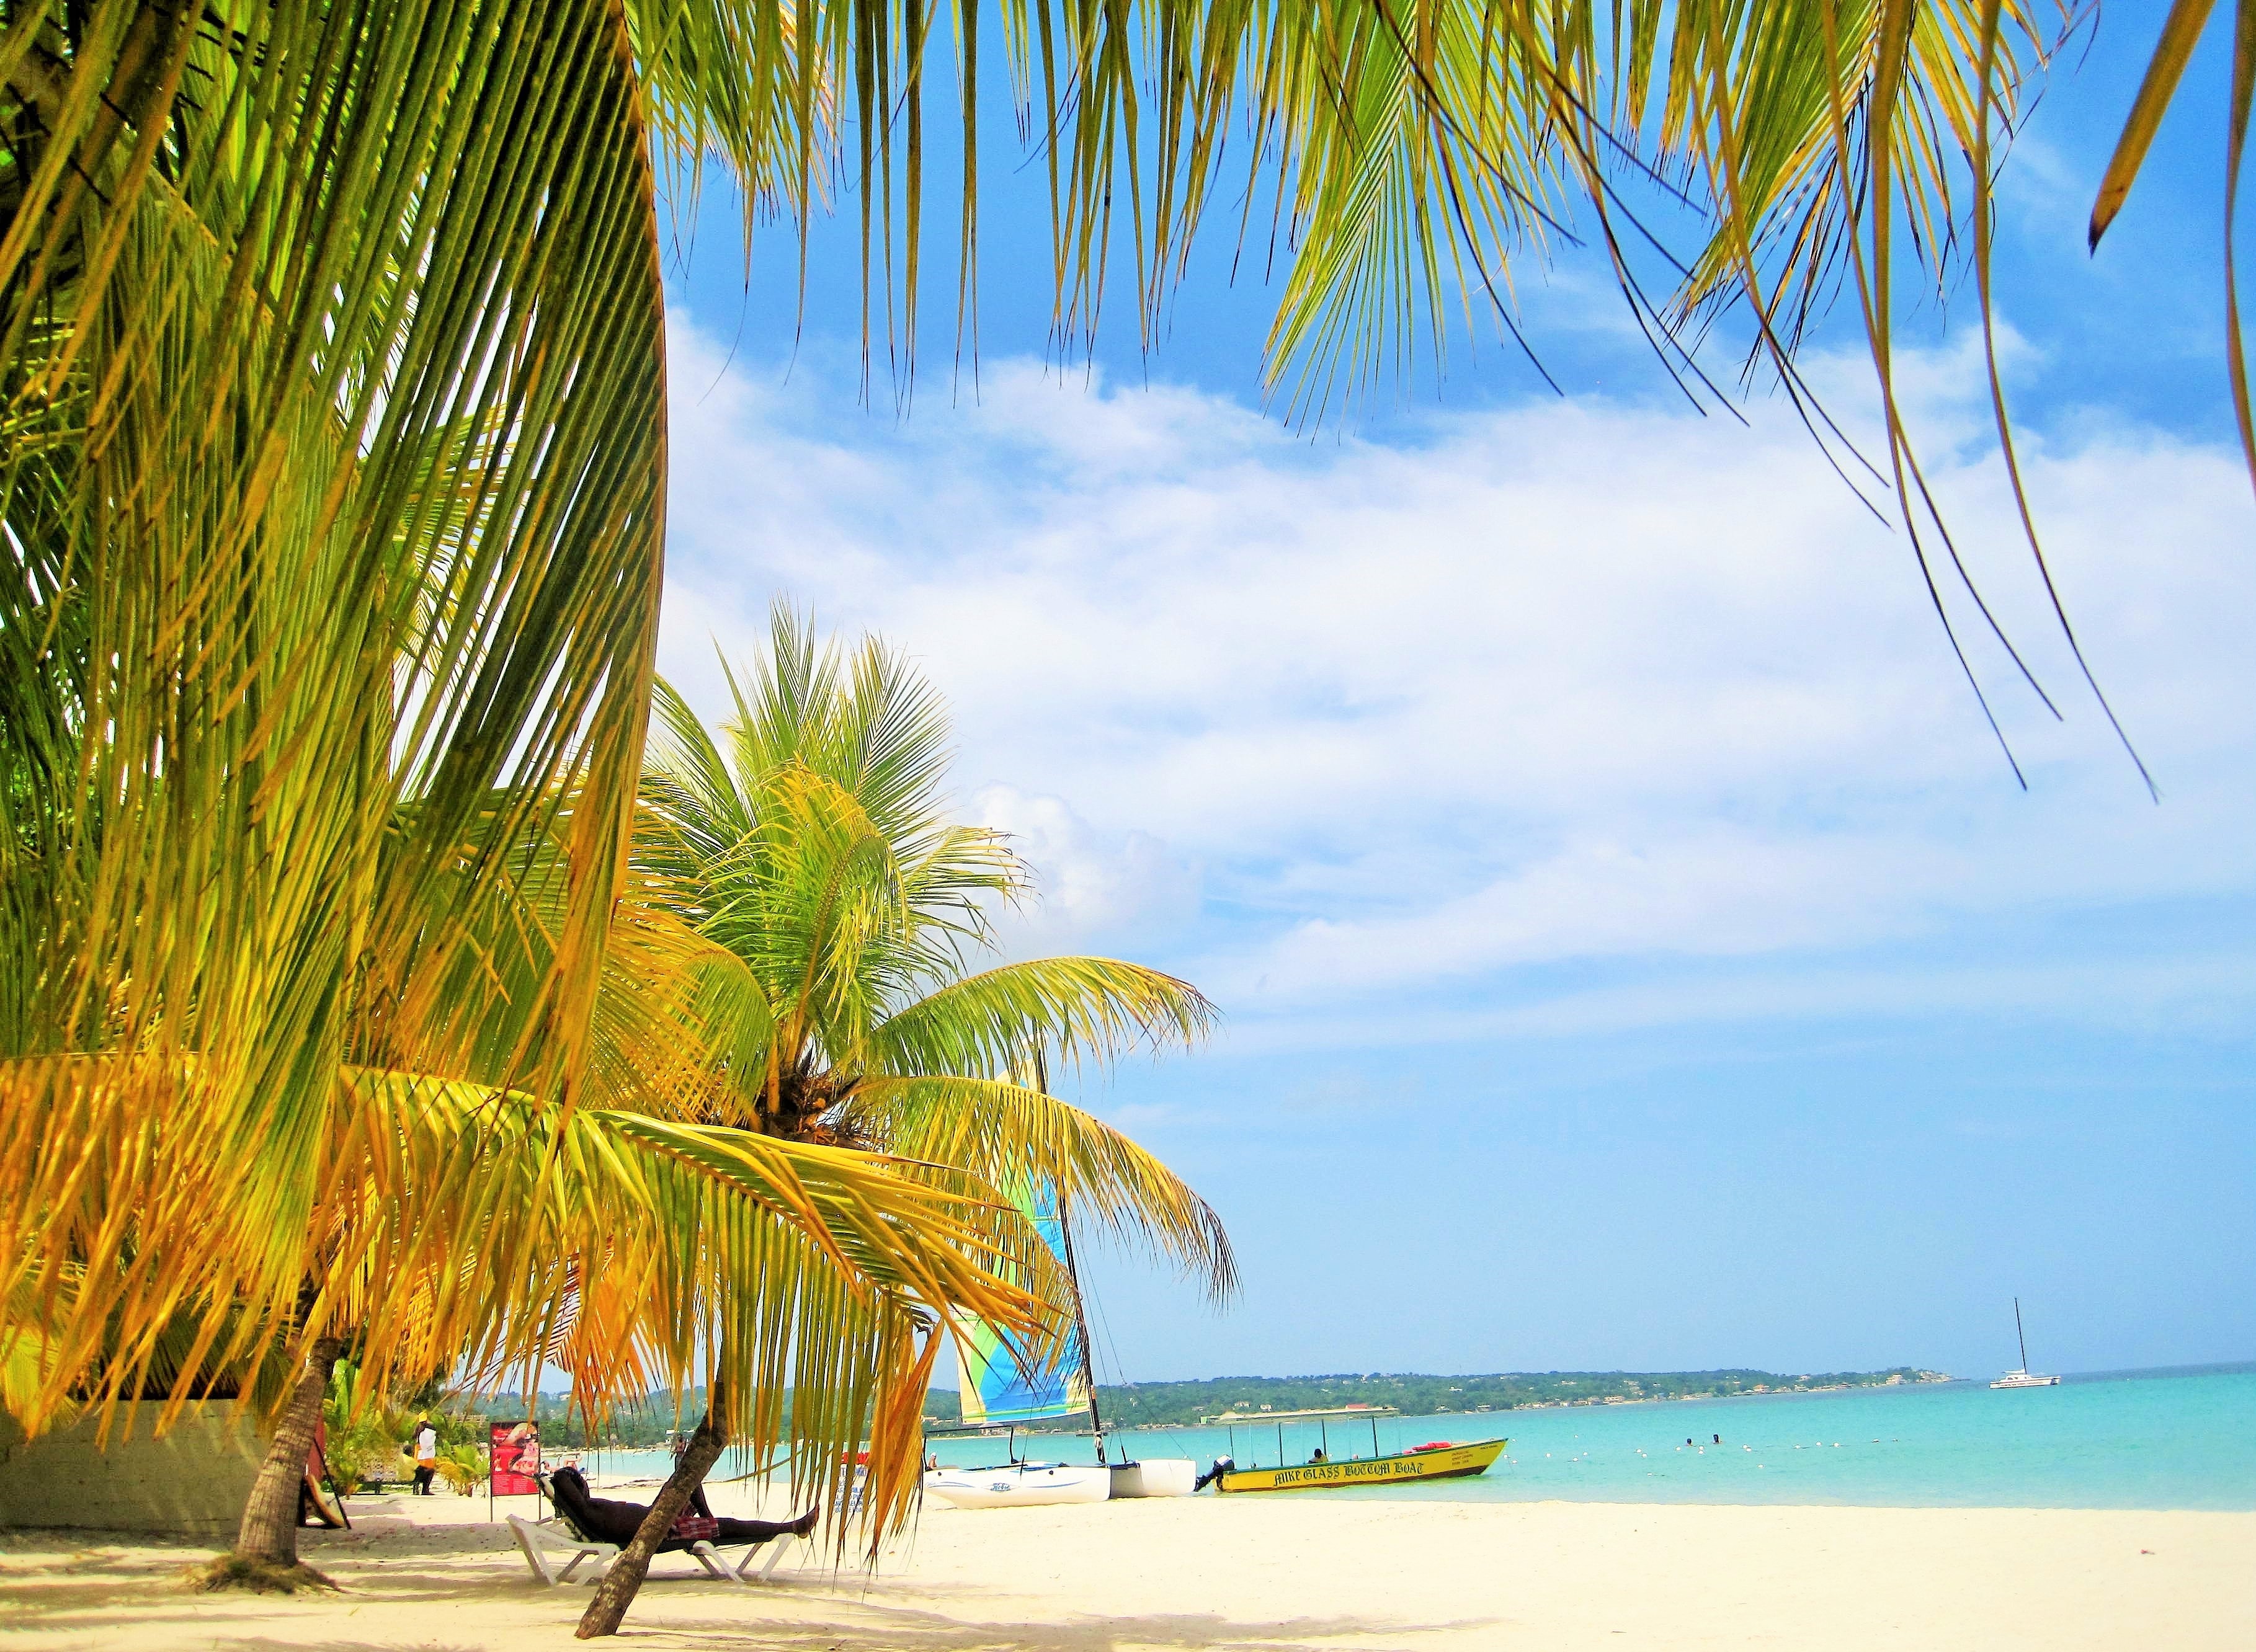
beach, landscape, sea, coast, tree, nature, ocean, shore, atmosphere, vacation, relax, paradise, holiday, lagoon, bay, body of water, relaxing, boats, motif, jamaica, caribbean, exotic, mood, palm trees, tropics, gorgeous, atmospheric, sky blue, sand beach, typical jamaican, under palm trees, woody plant, arecales, palm family